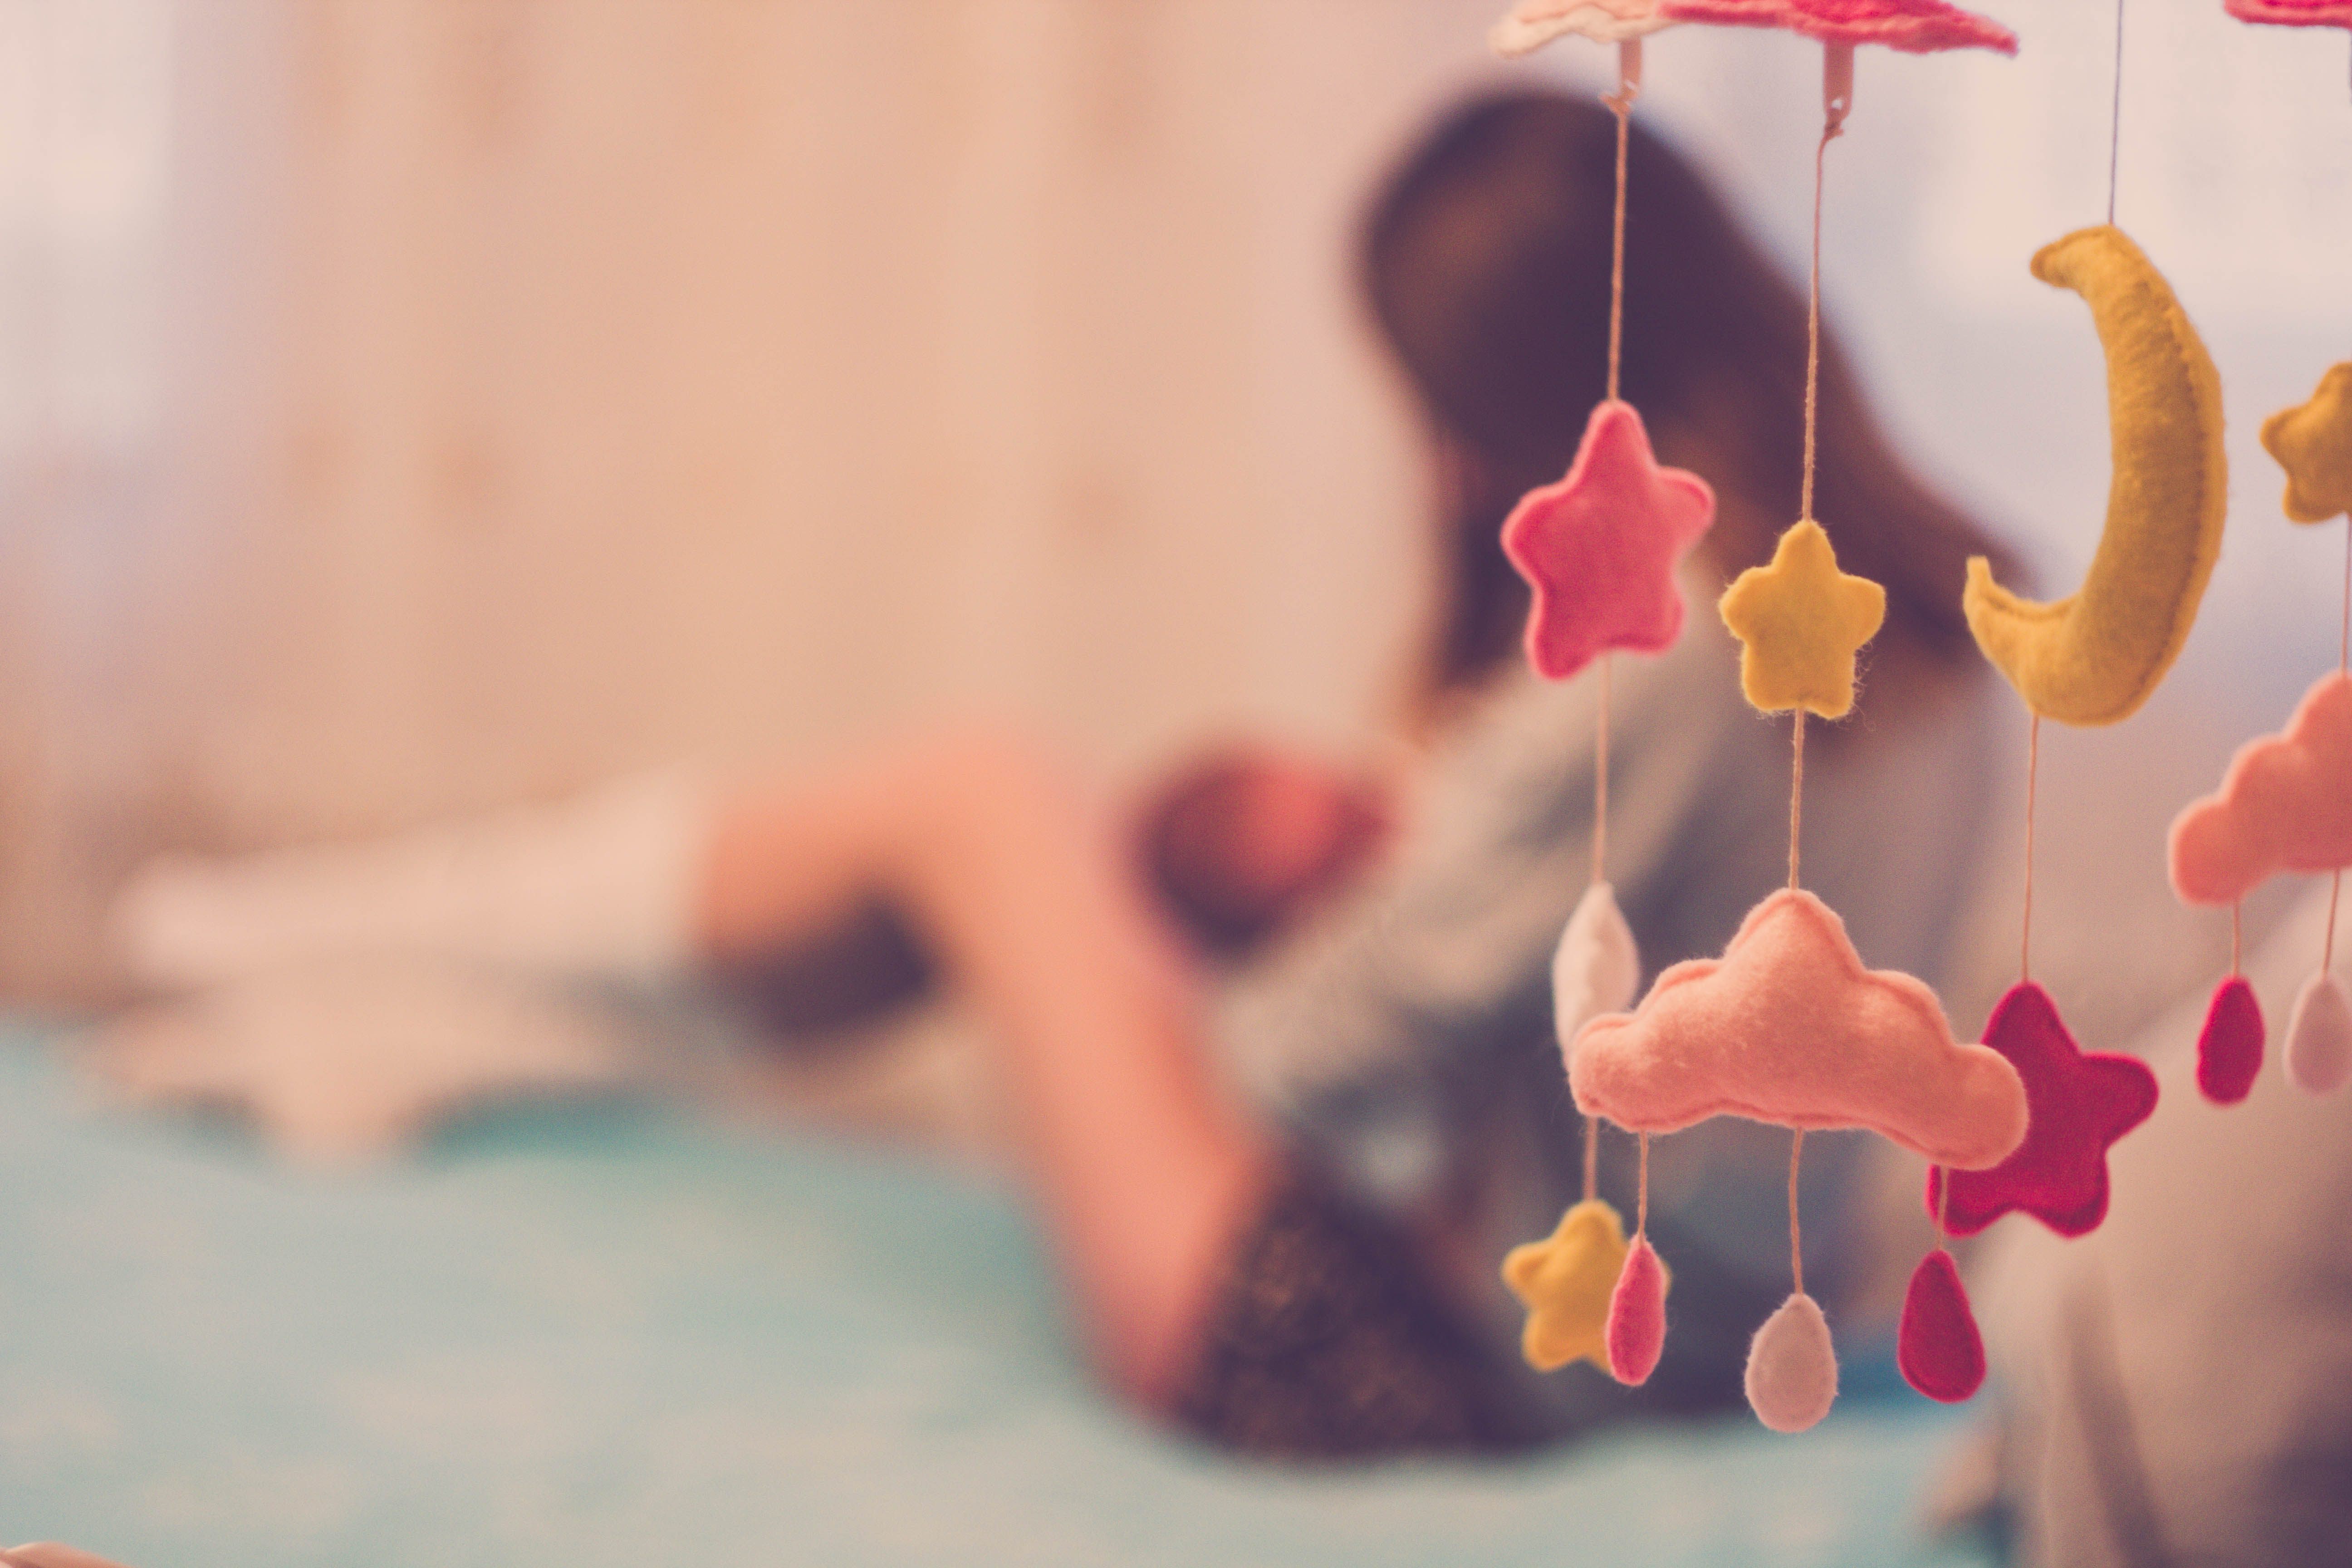
hand, person, blur, growth, woman, flower, petal, love, finger, spring, red, color, child, hanging, colorful, pink, toy, baby, close up, art, indoors, mother, daylight, infant, bright, organ, sweetness, emotion, adult, macro photography, breastfeeding, cuddles, sense, baby toy